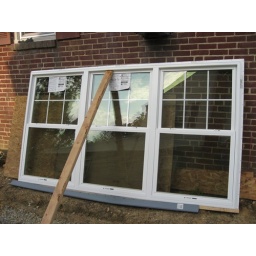
The triple window propped up against the side of the house